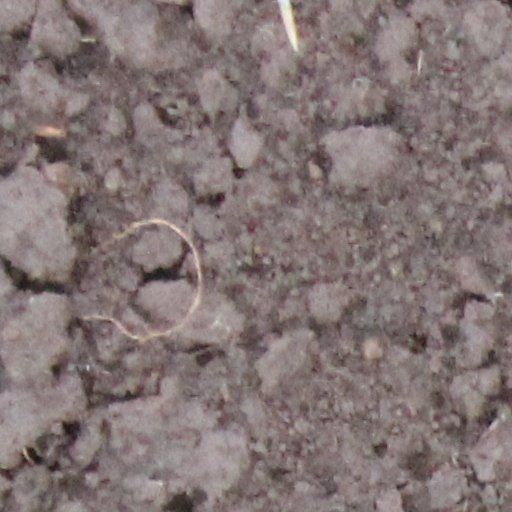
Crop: wheat